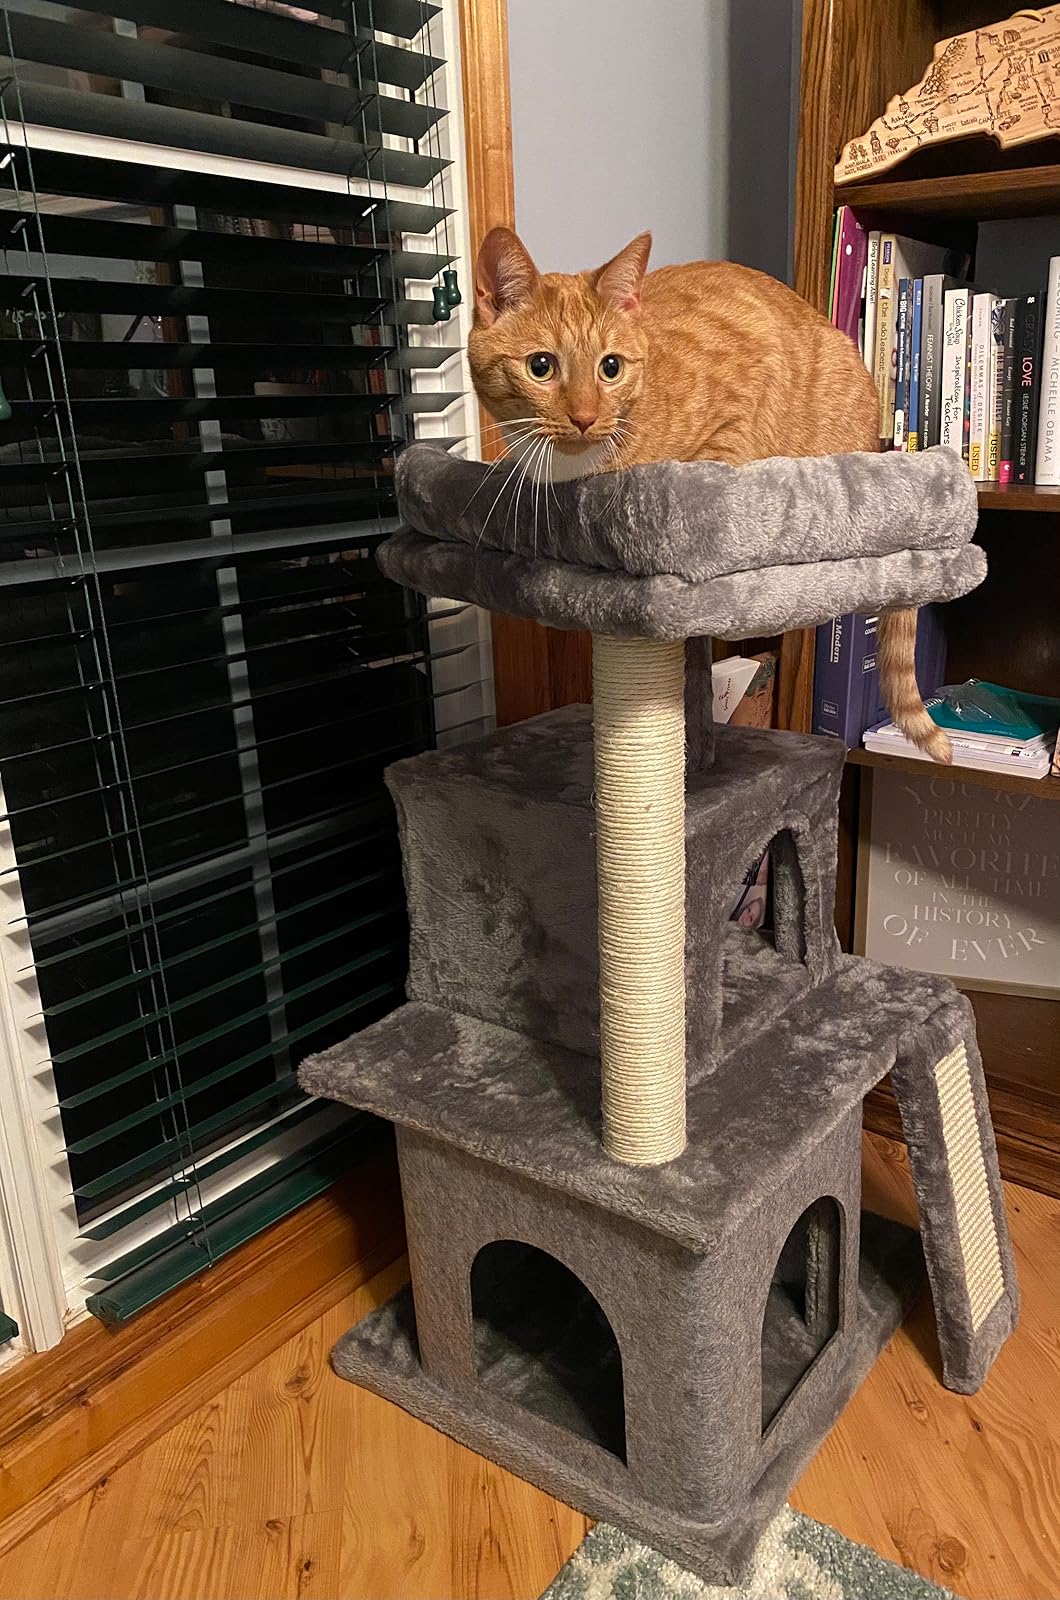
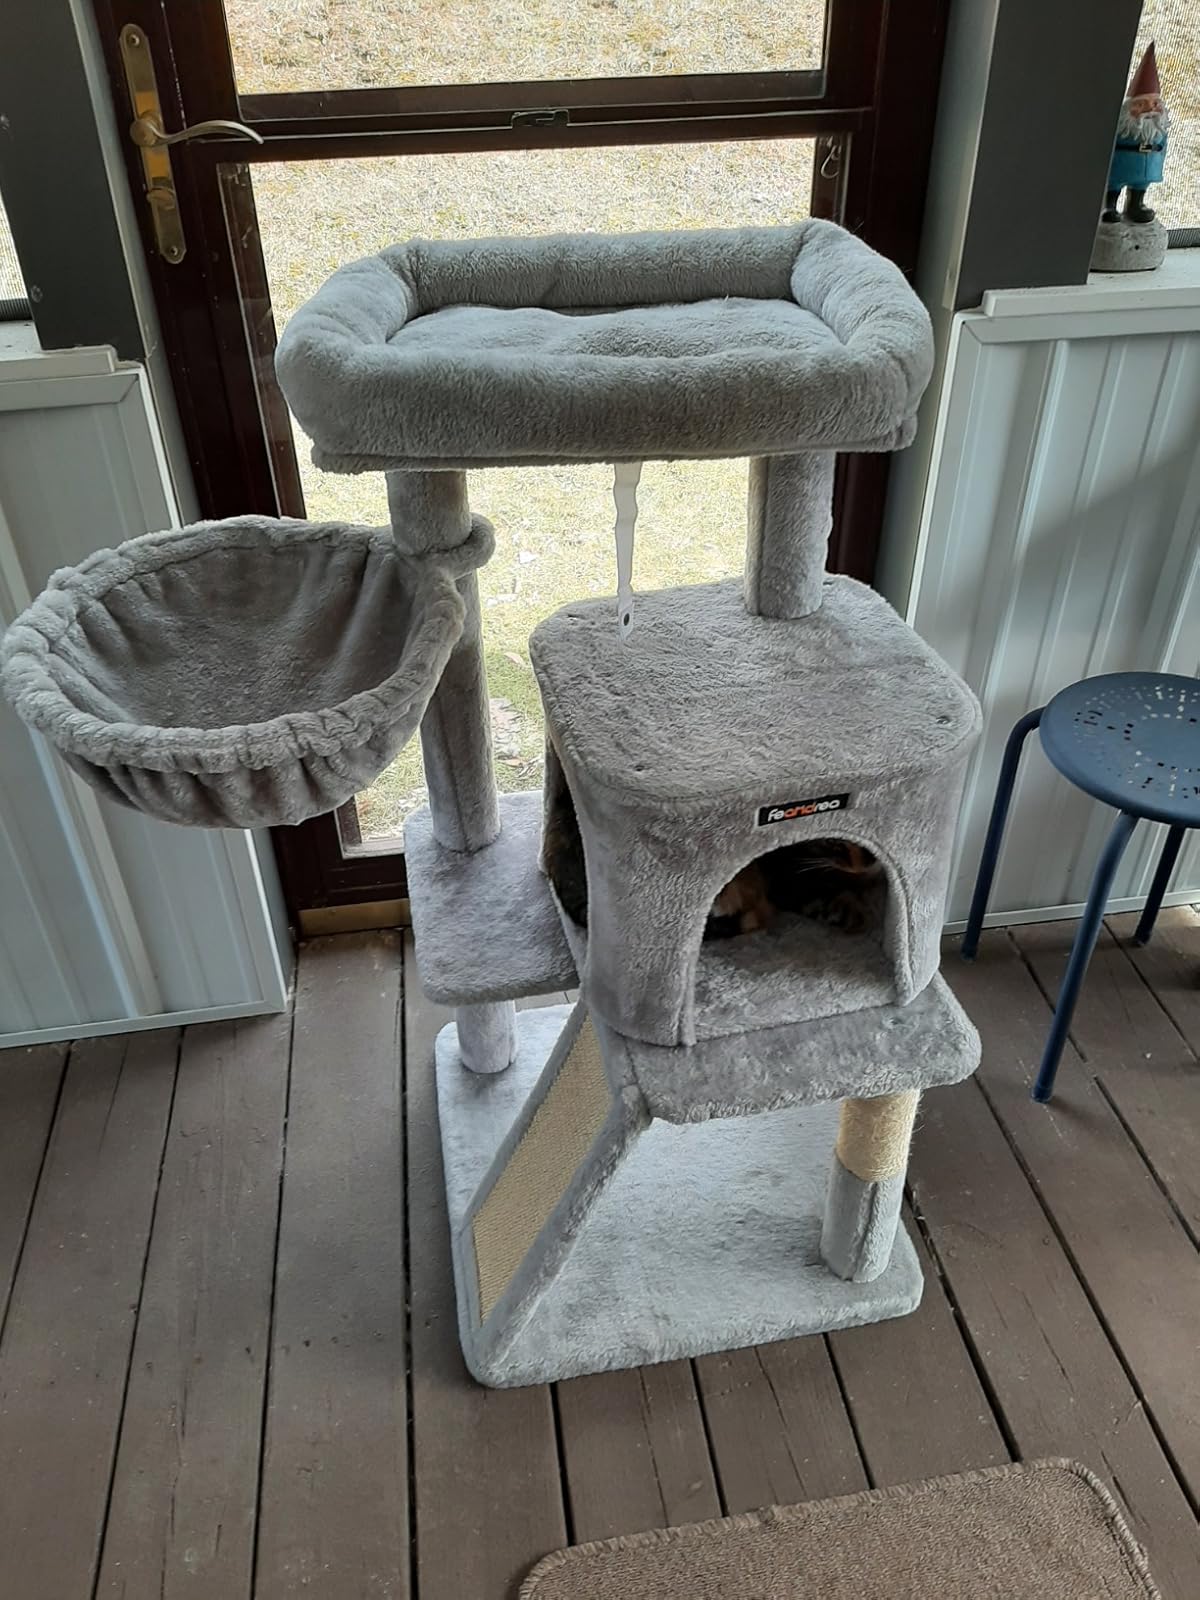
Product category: items_cat tree
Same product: no